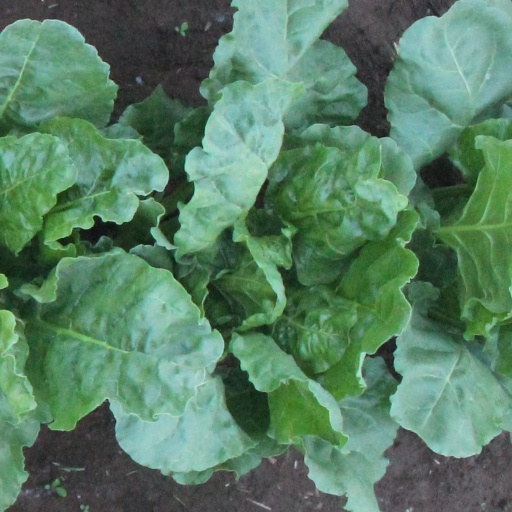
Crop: sugar beet